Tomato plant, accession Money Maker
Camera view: vertical (180 deg); turntable rotation: 180 degrees
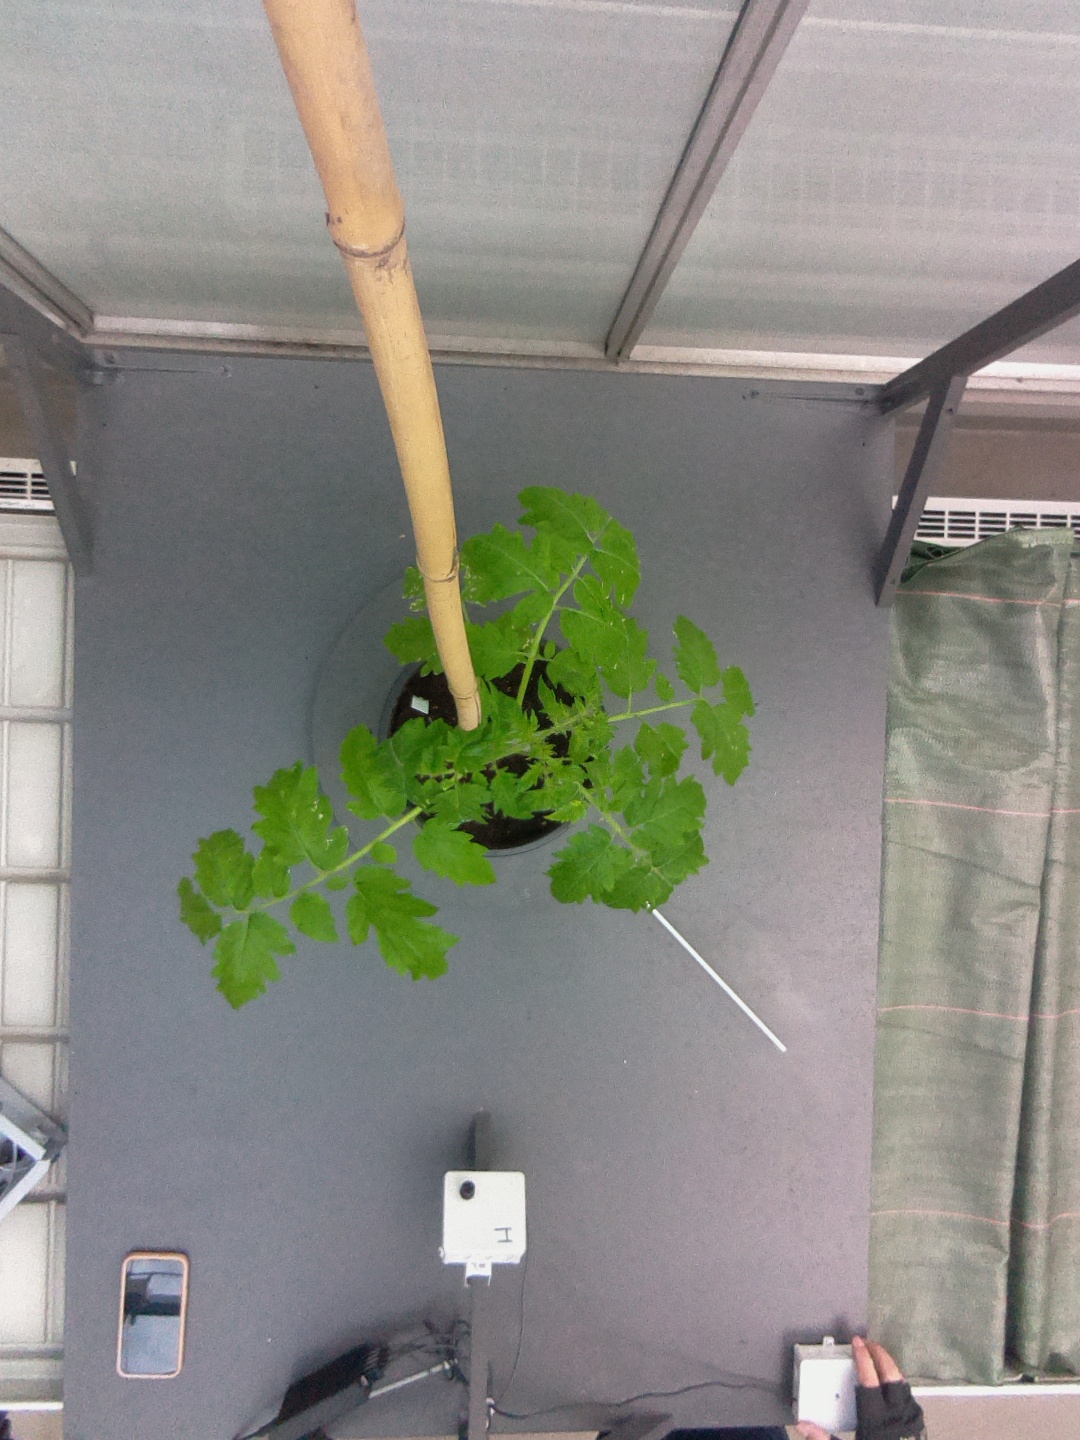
BBCH growth stage 13: 6 of true leaves visible